The Blonds

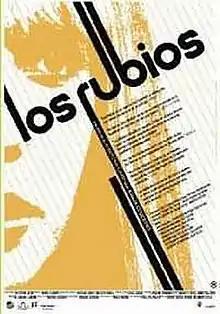
Theatrical release poster

The Blonds is a 2003 Argentine and American documentary/drama film, directed by Albertina Carri, and written by Carri and Alan Pauls.